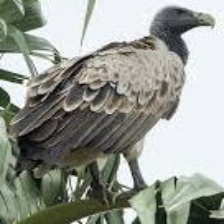
Species: INDIAN VULTURE
Scientific name: GYPS INDICUS
ImageNet parent category: vulture